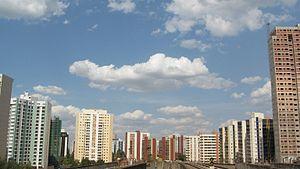
Águas Claras est une région administrative du District fédéral au Brésil.